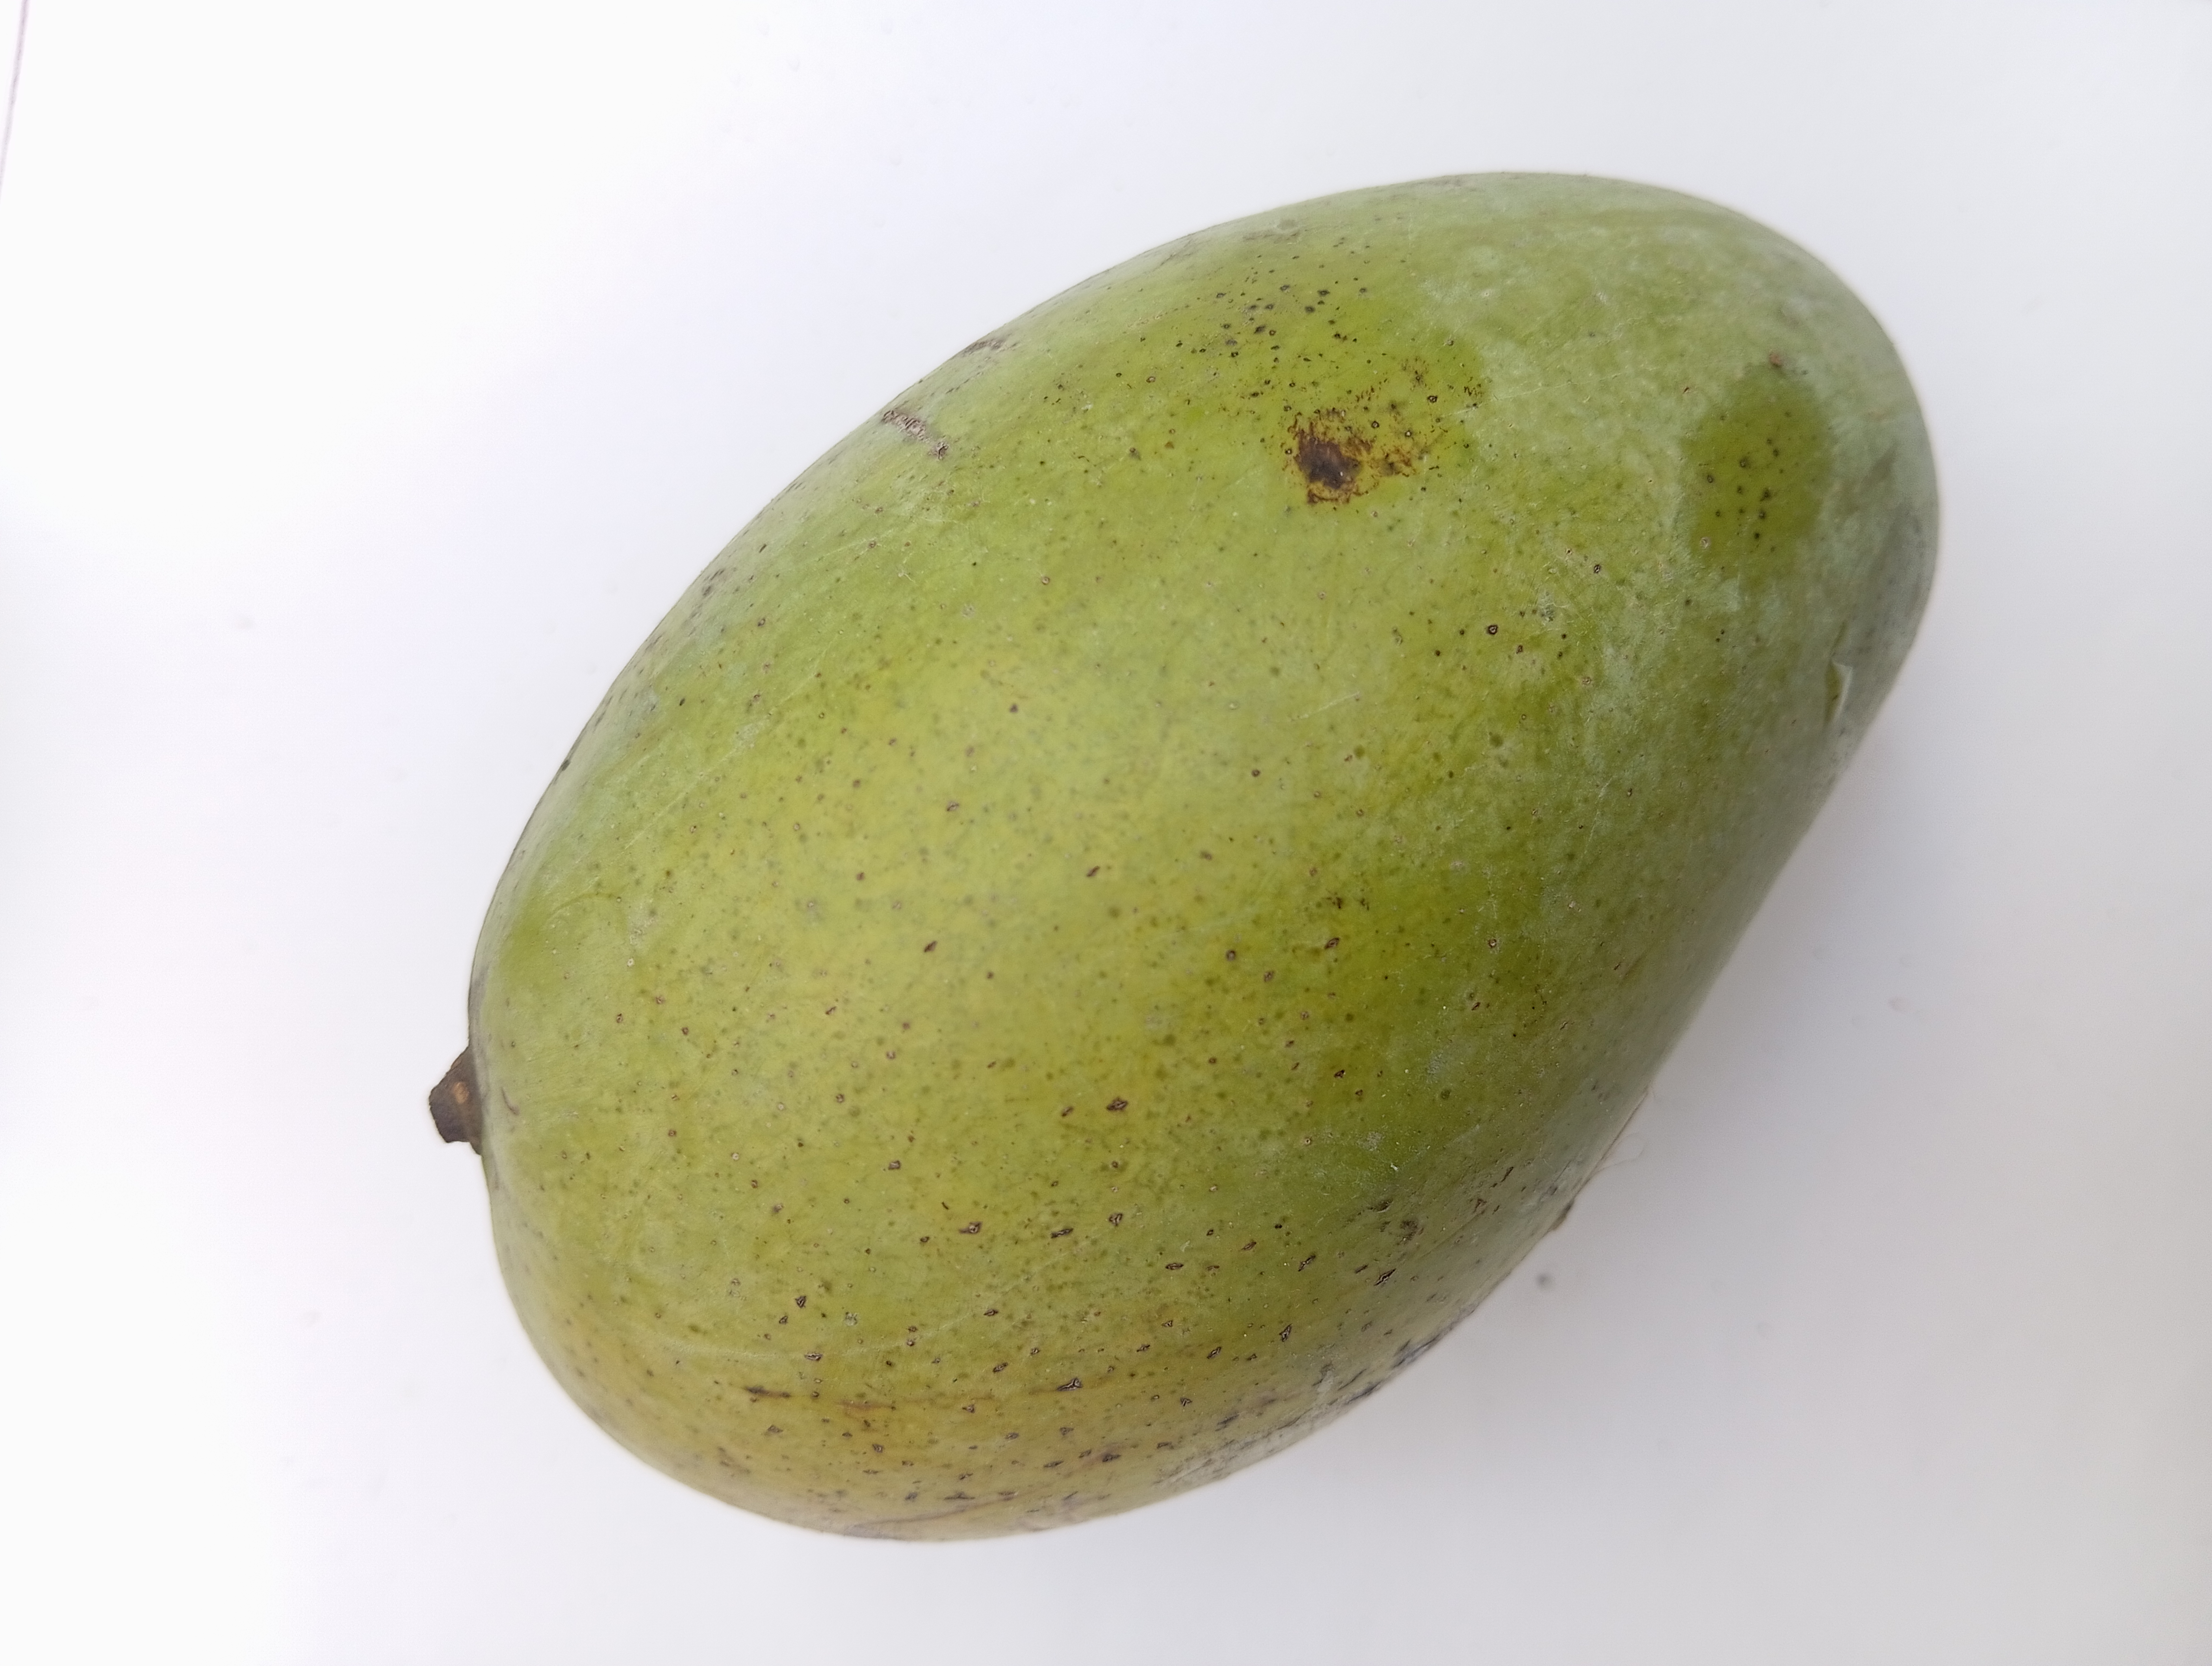
Mango variety: Amrapali